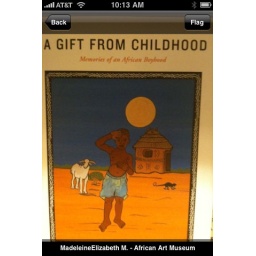
A sun spotted in a book at African Art